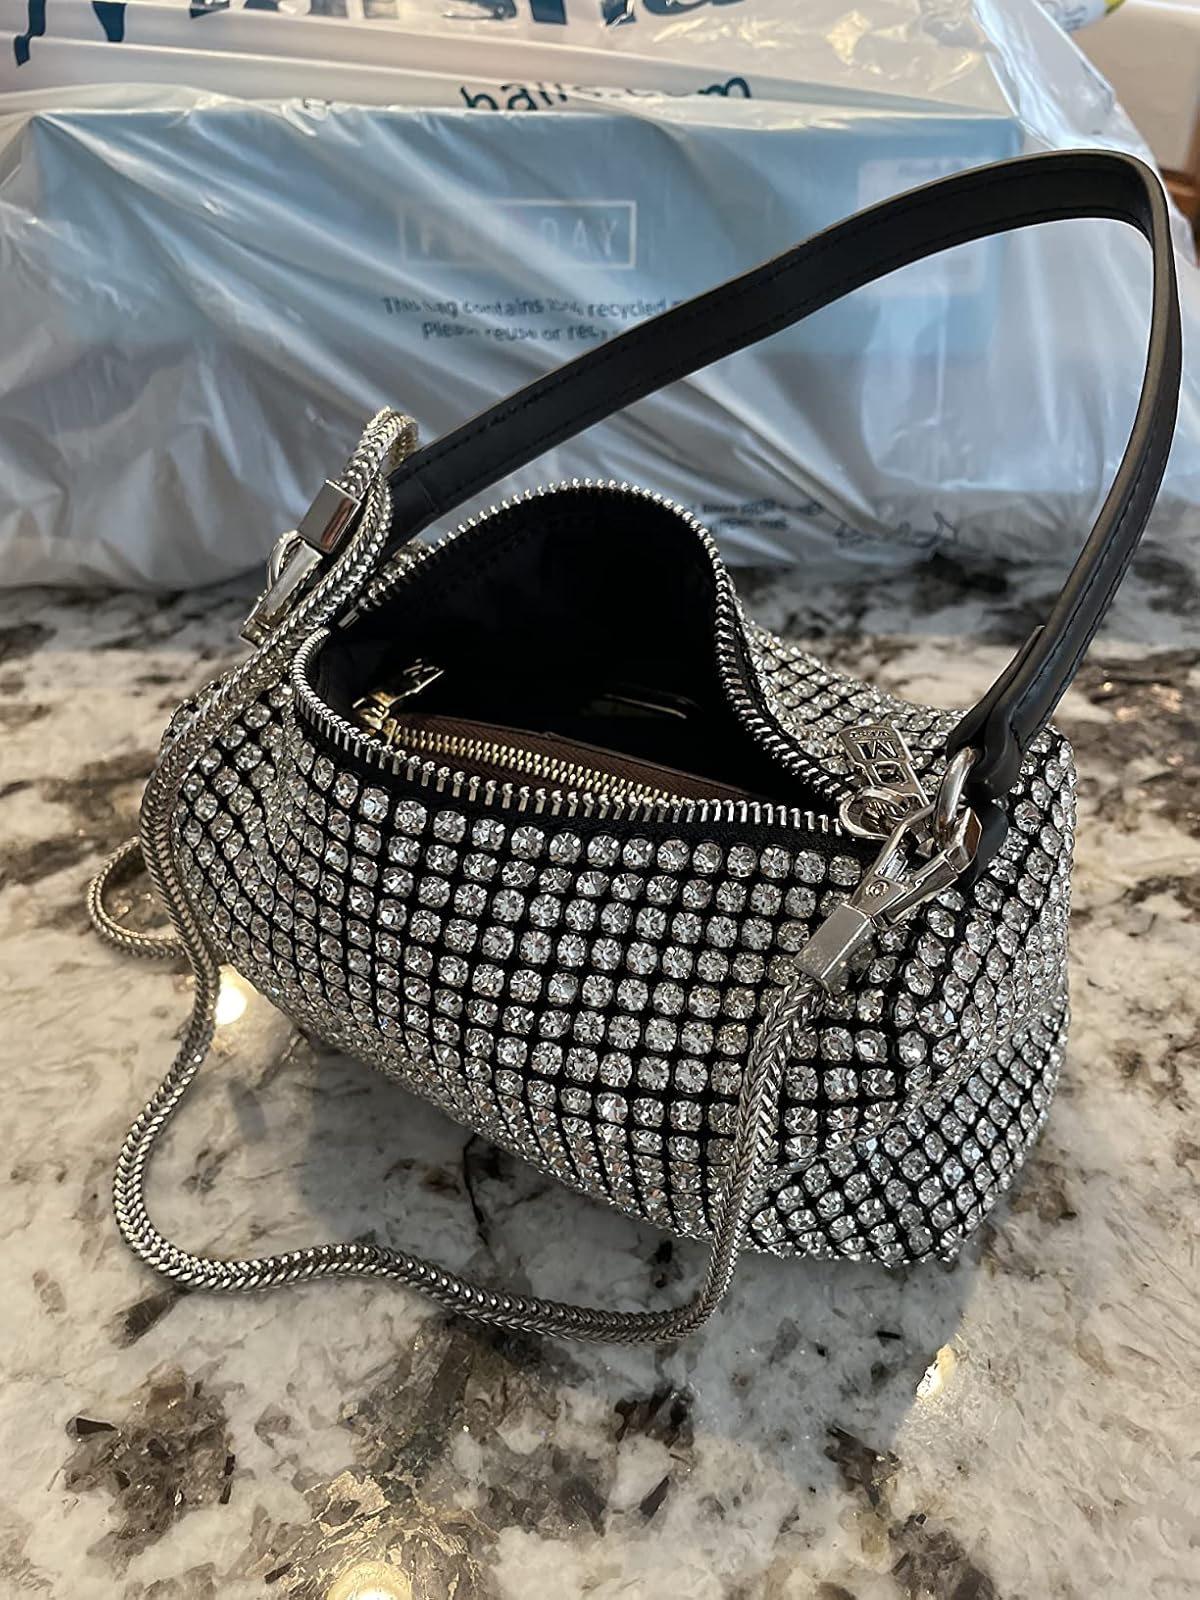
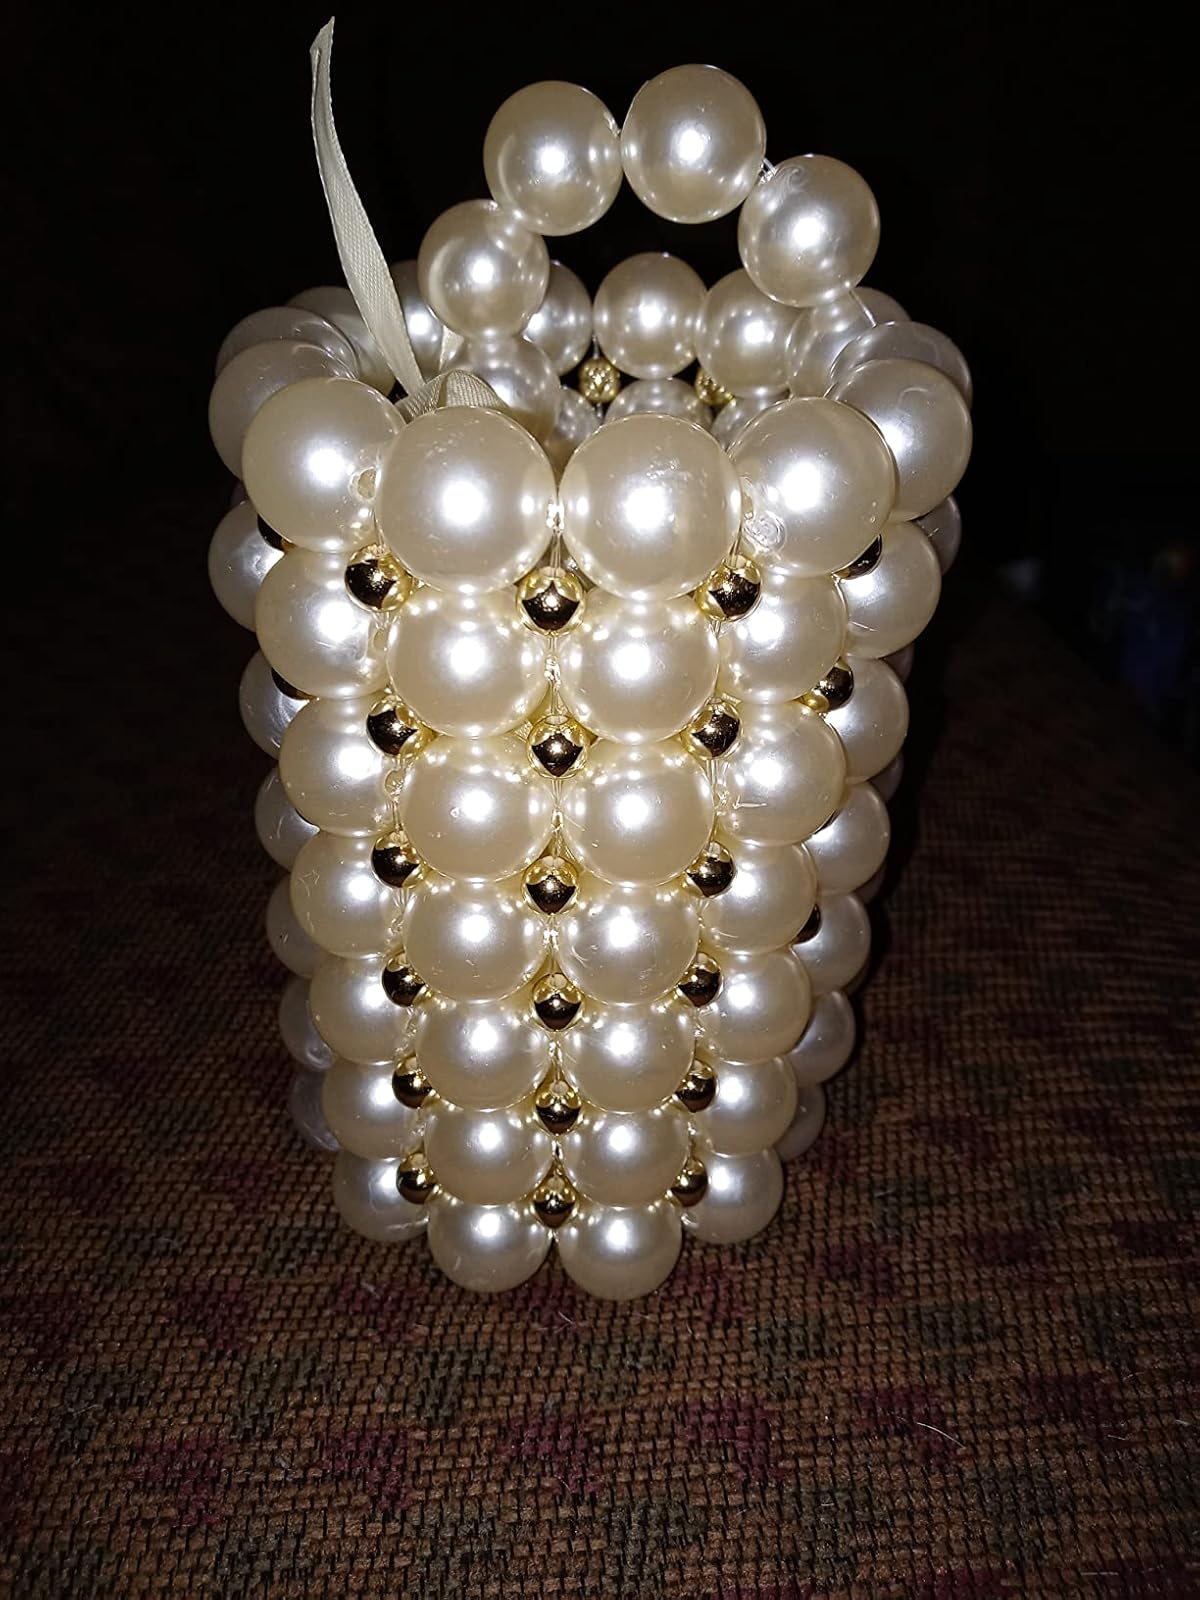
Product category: accessories_handbag
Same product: no